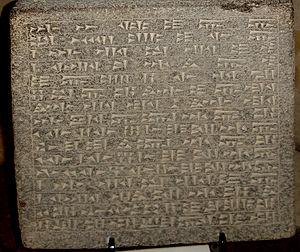
L'Urartu ou Ourartou est un royaume constitué vers le IXᵉ siècle av. J.-C. sur le haut-plateau arménien, autour du lac de Van. À son apogée au milieu du VIIIᵉ siècle, son territoire s'étend également sur les pays voisins : Arménie autour du lac Sevan, Nord-Ouest de l'Iran autour du lac d'Ourmia, Nord de la Syrie et de l'Irak, voire le Sud de la Géorgie. Le terme « Urartu » servait à désigner cet État dans les sources de l'Assyrie, son grand adversaire. Sur leurs inscriptions dans leur propre langue, ses rois parlaient de Biaineli. Ce royaume et sa culture disparaissent dans le courant de la première moitié du VIᵉ siècle av. J.-C. dans des conditions inconnues, laissant la place aux Arméniens.
L’écriture cunéiforme est un système d'écriture complet mis au point en Basse Mésopotamie entre 3400 et 3300 av. J.-C., qui s'est par la suite répandu dans tout le Proche-Orient ancien, avant de disparaître dans les premiers siècles de l'ère chrétienne. Au départ pictographique et linéaire, la graphie de cette écriture a progressivement évolué vers des signes constitués de traits terminés en forme de « coins » ou « clous », auxquels elle doit son nom, « cunéiforme », qui lui a été donné aux XVIIIᵉ et XIXᵉ siècles. Cette écriture se pratique par incision à l'aide d'un calame sur des tablettes d'argile, ou sur une grande variété d'autres supports.